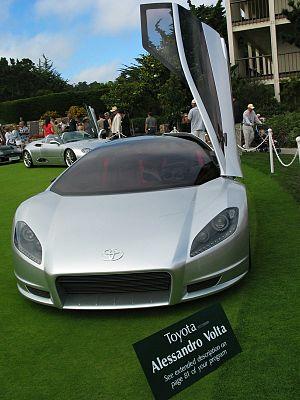
Le comte Alessandro Giuseppe Antonio Anastasio Volta, né à Côme le 18 février 1745 et mort dans cette même ville le 5 mars 1827, est un physicien et chimiste lombard.